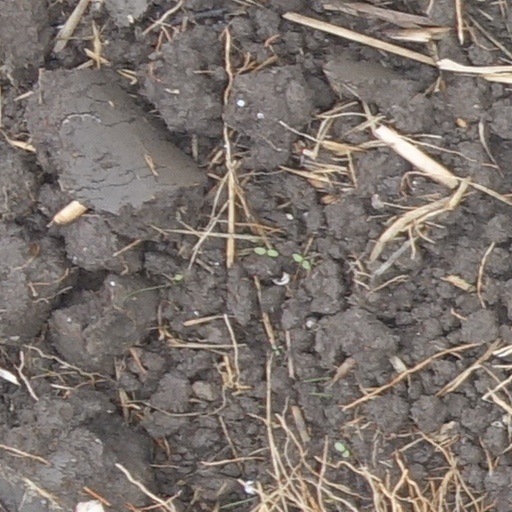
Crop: wheat